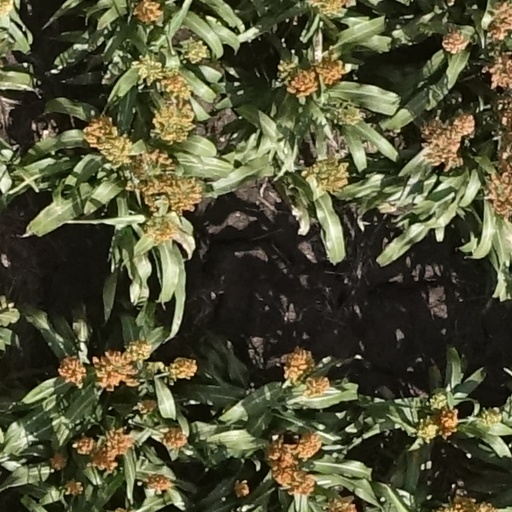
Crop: sorghum